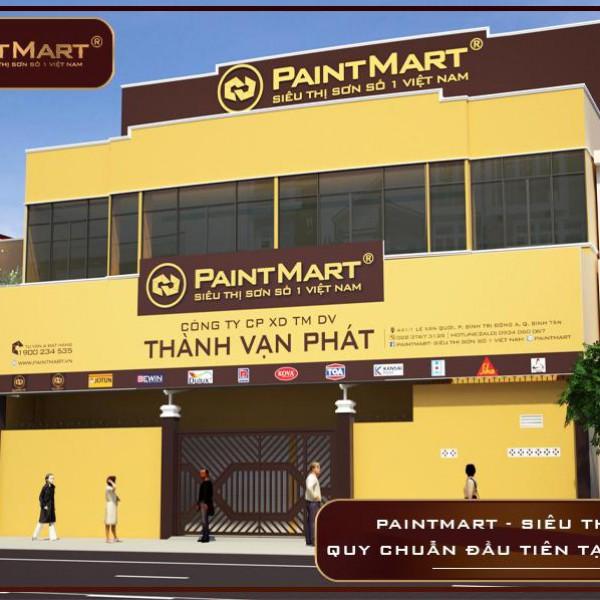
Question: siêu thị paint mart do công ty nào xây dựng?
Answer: do công ty thành vạn phát xây dựng